Shining Hope for Communities

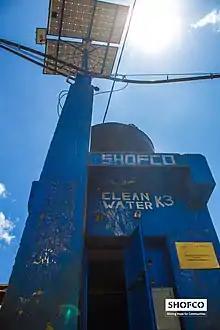
SHOFCO Water Kiosk with aerial piping system and solar panels

SHOFCO also now operates 24 water kiosks across Kibera as part of their Water, Sanitation and Hygiene (WASH) programme. 23 of the kiosks now have cashless payment systems, which work to challenge and undermine the water cartels previously operating in the area to provide clean and affordable water for the community. These water kiosks provided 19,979 individuals with water for themselves and their families. A total of 2,207,420 litres of water were distributed throughout the community.